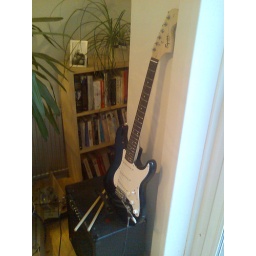
My guitar standing on its amp. It's a Squier Strat by Fender in black.